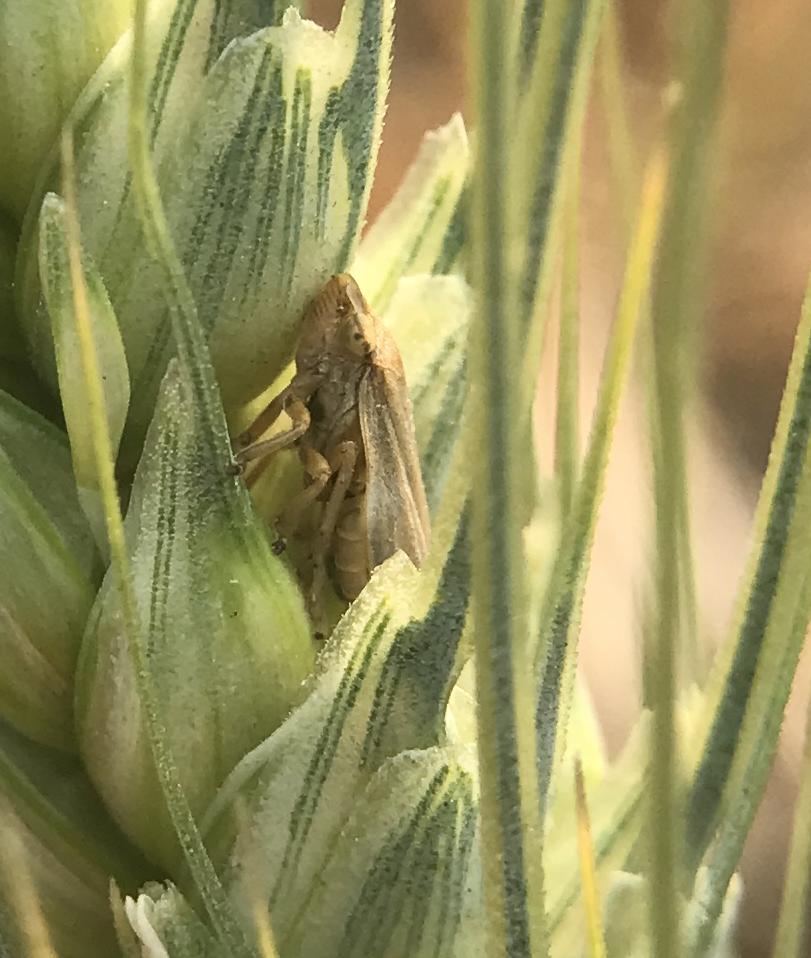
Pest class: occasional_pest